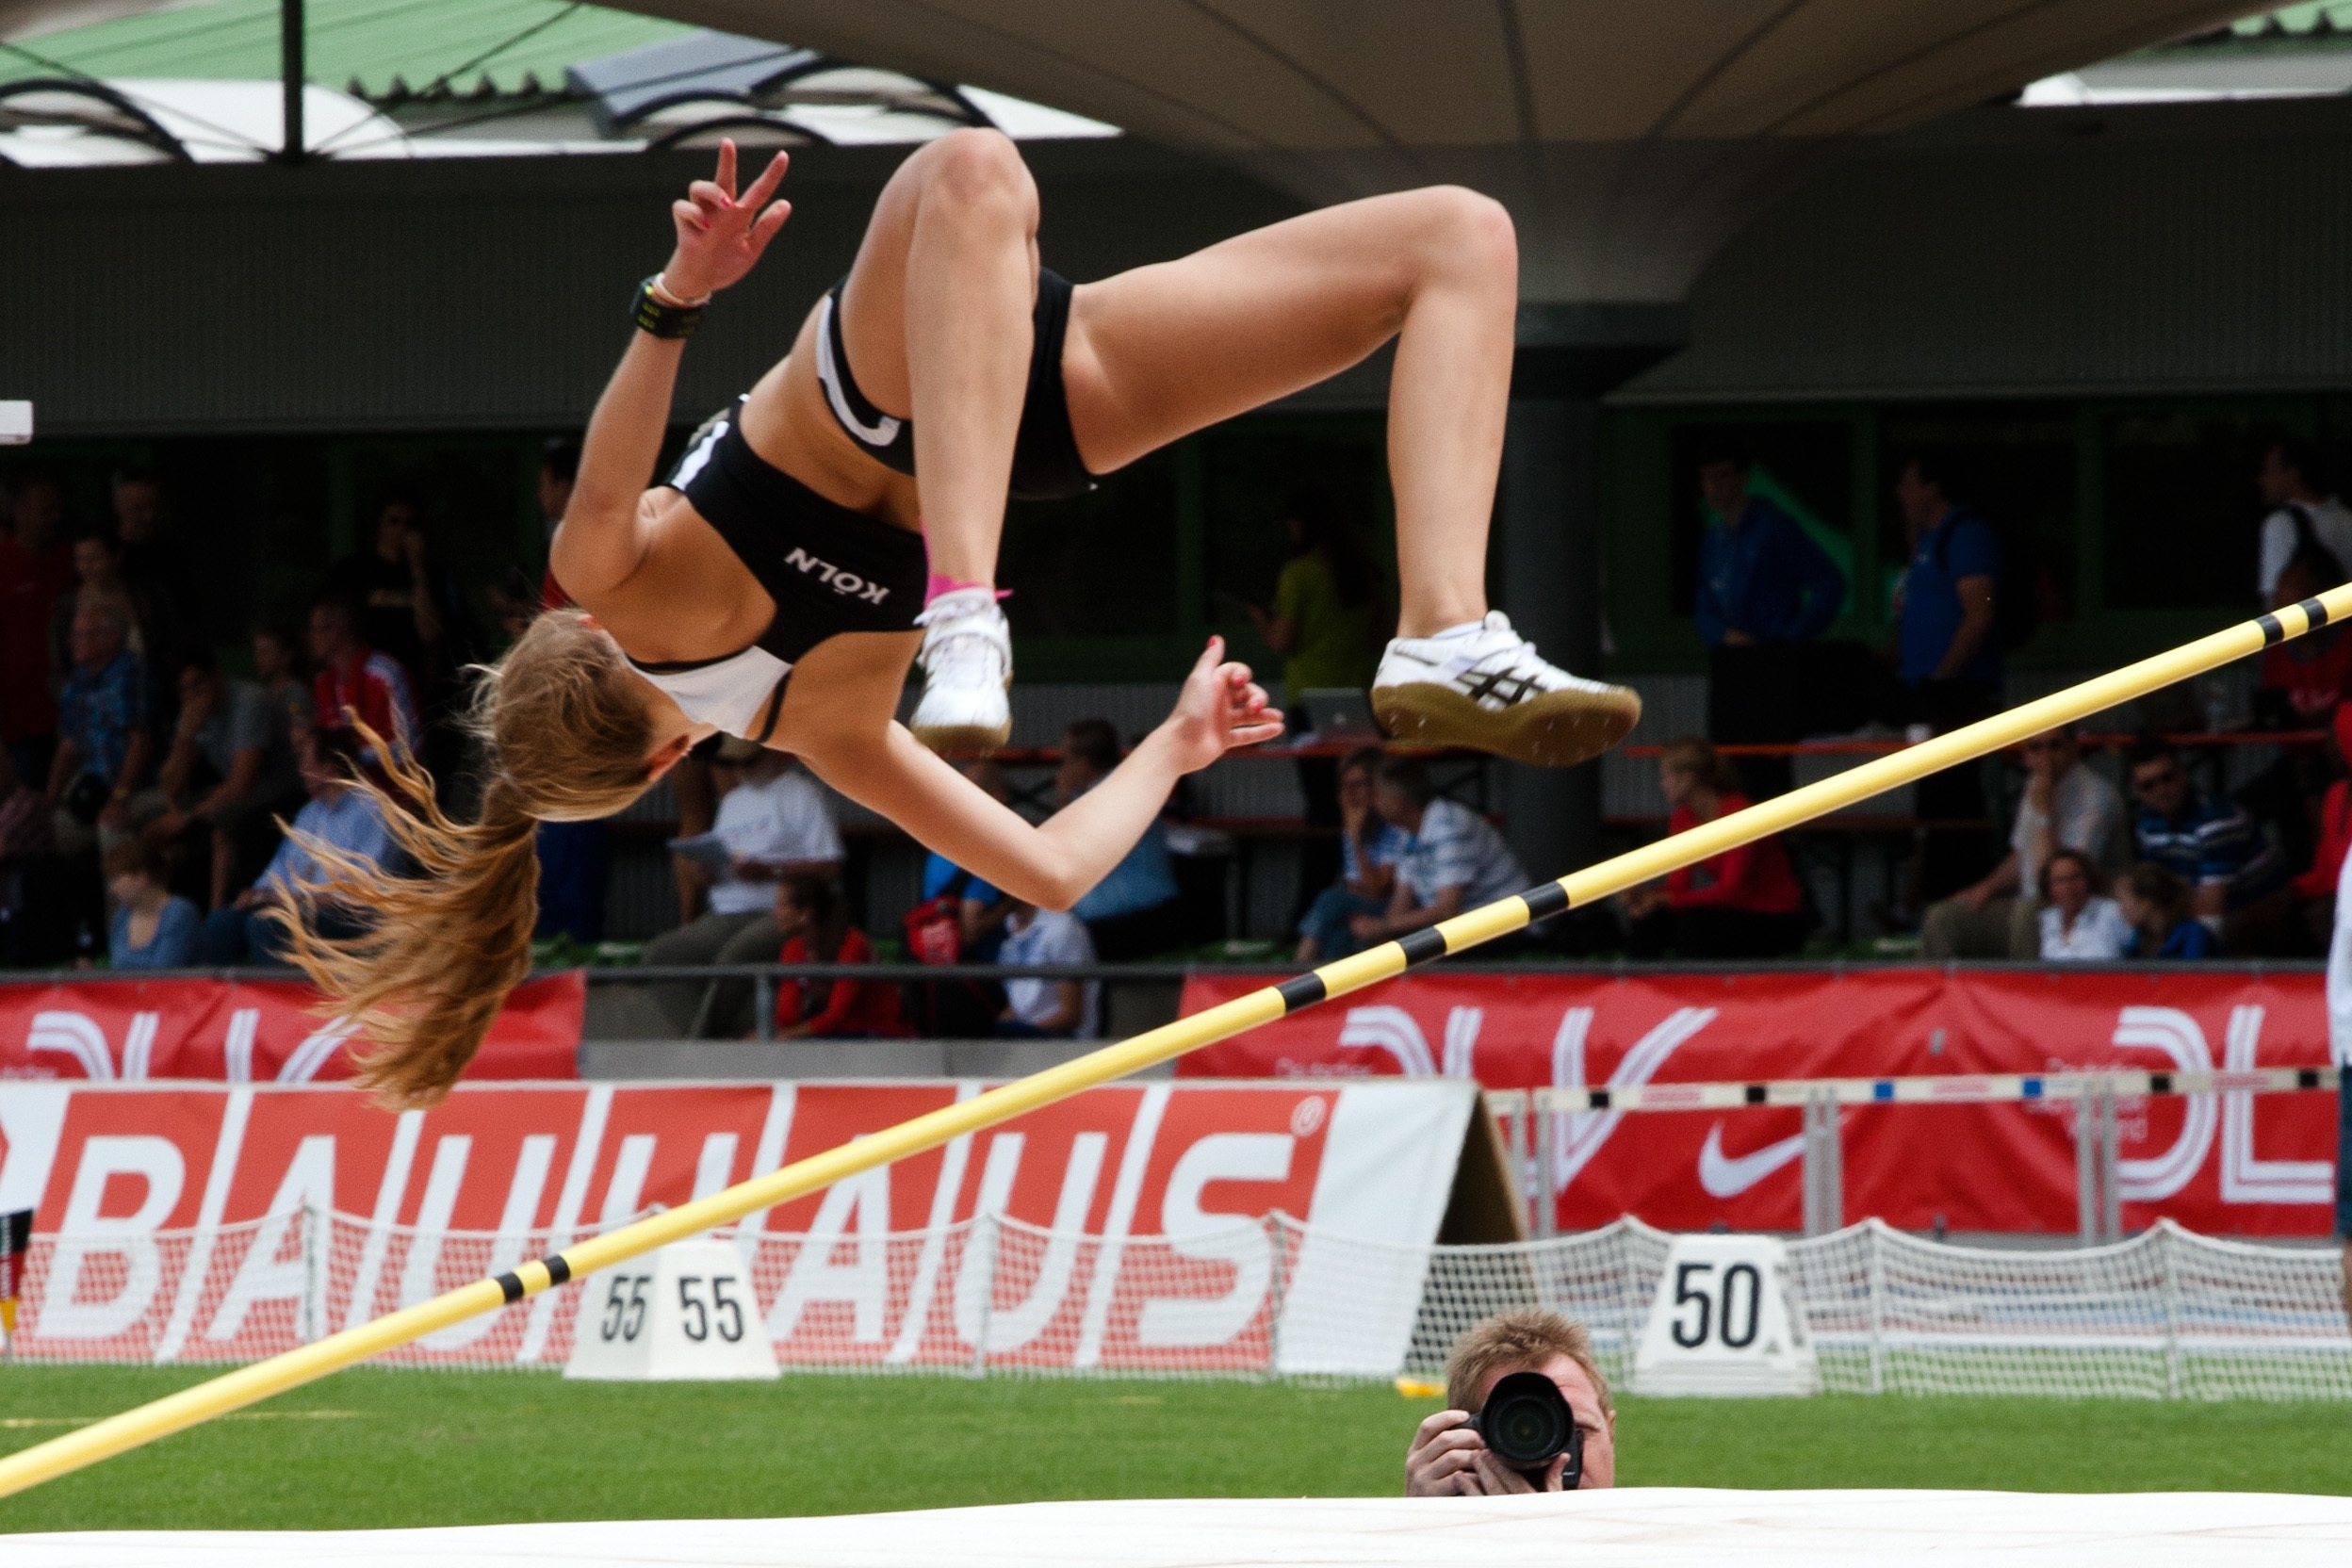
sport, jumping, sports, championship, athletics, sprint, hurdle, physical exercise, pole vault, junior gala mannheim, human action, track and field athletics, high jump, 110 metres hurdles, 100 metres hurdles, obstacle race